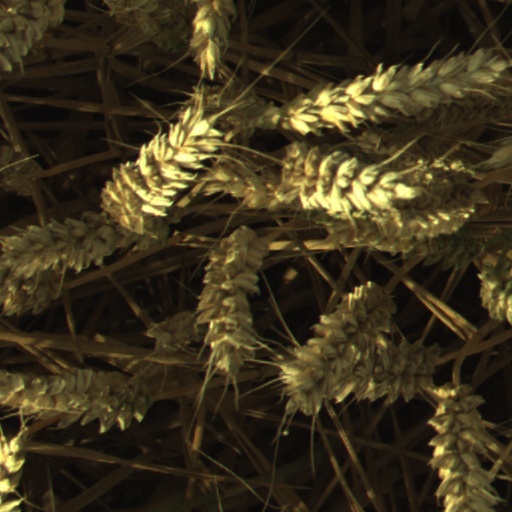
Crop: wheat